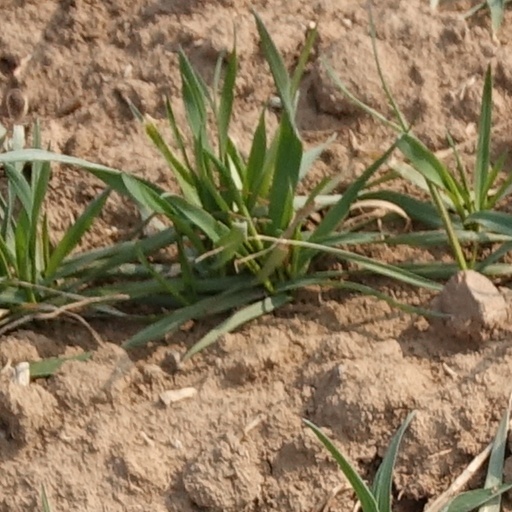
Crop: wheat